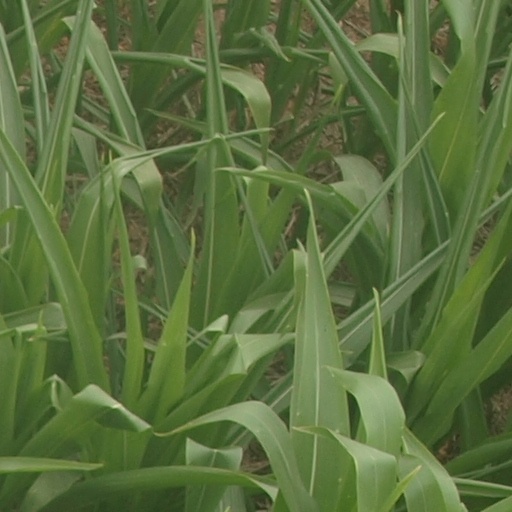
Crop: maize; corn